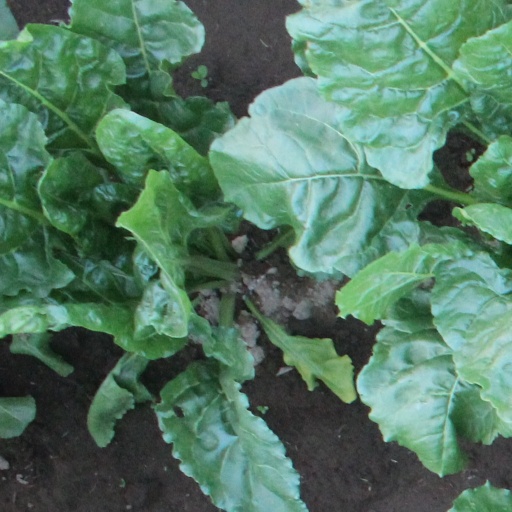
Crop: sugar beet